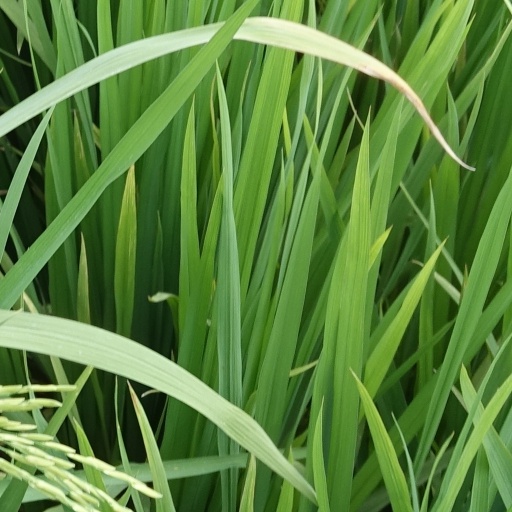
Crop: rice